Charles Debrille Poston

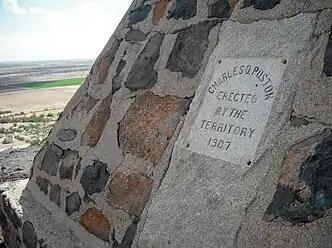
Inscription on the tomb of Charles D. Poston on Poston Butte in Florence, Arizona

Poston declined into obscurity until 1897 when Whitelaw Reid published an account detailing Poston's situation. As a result, the Arizona Territorial legislature awarded Poston a pension of US$25/month in 1899 and increased this to US$35/month in 1901. Poston died from apparent heart failure on June 24, 1902, in Phoenix, Arizona Territory.